Mega Man 6

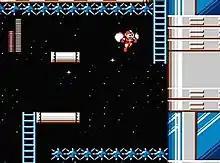
Using one of two adaptors, Mega Man combines with Rush to propel through the air, seen in the first stage of Mr. X's Fortress.

The gameplay in "Mega Man 6" is largely similar to its five NES predecessors. The player takes control of Mega Man to complete a series of side-scrolling platform stages littered with smaller robot enemies and occasional larger mini-bosses. The player's primary method of attack is the "Mega Buster" cannon, which can be charged for more powerful shots. At the end of each of the initial eight stages is a boss battle, where the player inherits that Robot Master's unique "Master Weapon" if successful. These eight levels can be completed in any order, although all Robot Masters are weak to a specific Master Weapon, adding an element of strategy to the order chosen by the player. The player's health is represented by a gauge that can be refilled by picking up energy pellets. Extra lives, reserve energy tanks, and pellets that refill Master Weapon power can also be found throughout each level. "Mega Man 6" introduces the "Energy Balancer", which automatically refills the weapon with the lowest energy when picking up Master Weapon power.